Orion (mythology)

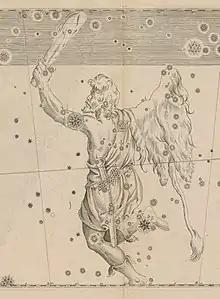
An engraving of Orion from Johann Bayer's Uranometria, 1603 (US Naval Observatory Library)

In Greek mythology, Orion (Ancient Greek: Ὠρίων or ; Latin: "Orion") was a giant huntsman whom Zeus (or perhaps Artemis) placed among the stars as the constellation of Orion.